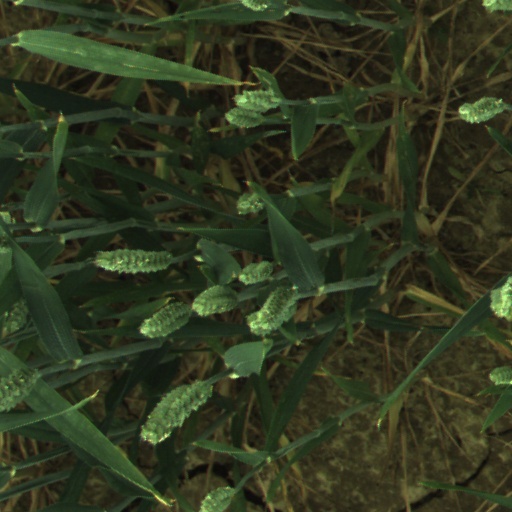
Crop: wheat